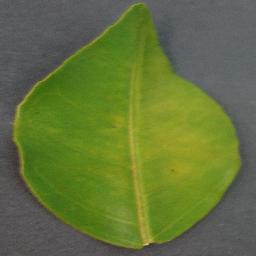
Label: Orange___Haunglongbing_(Citrus_greening)